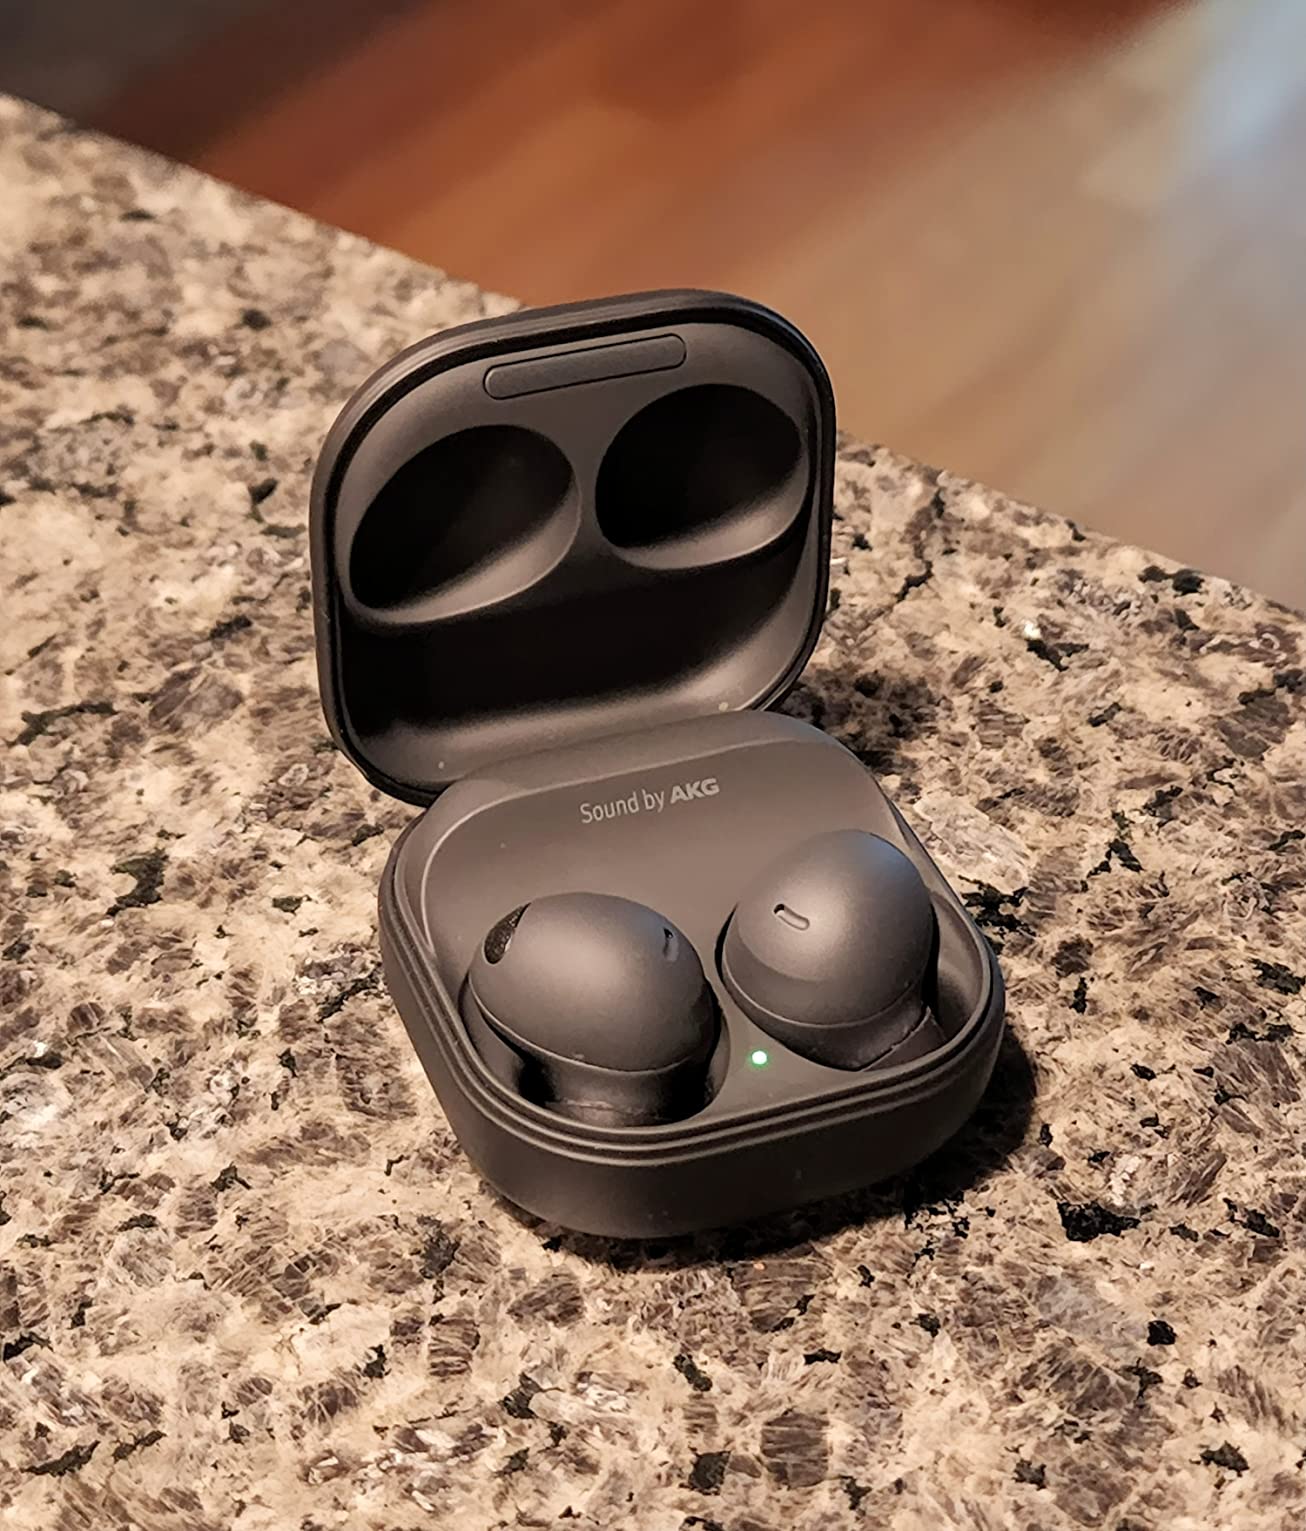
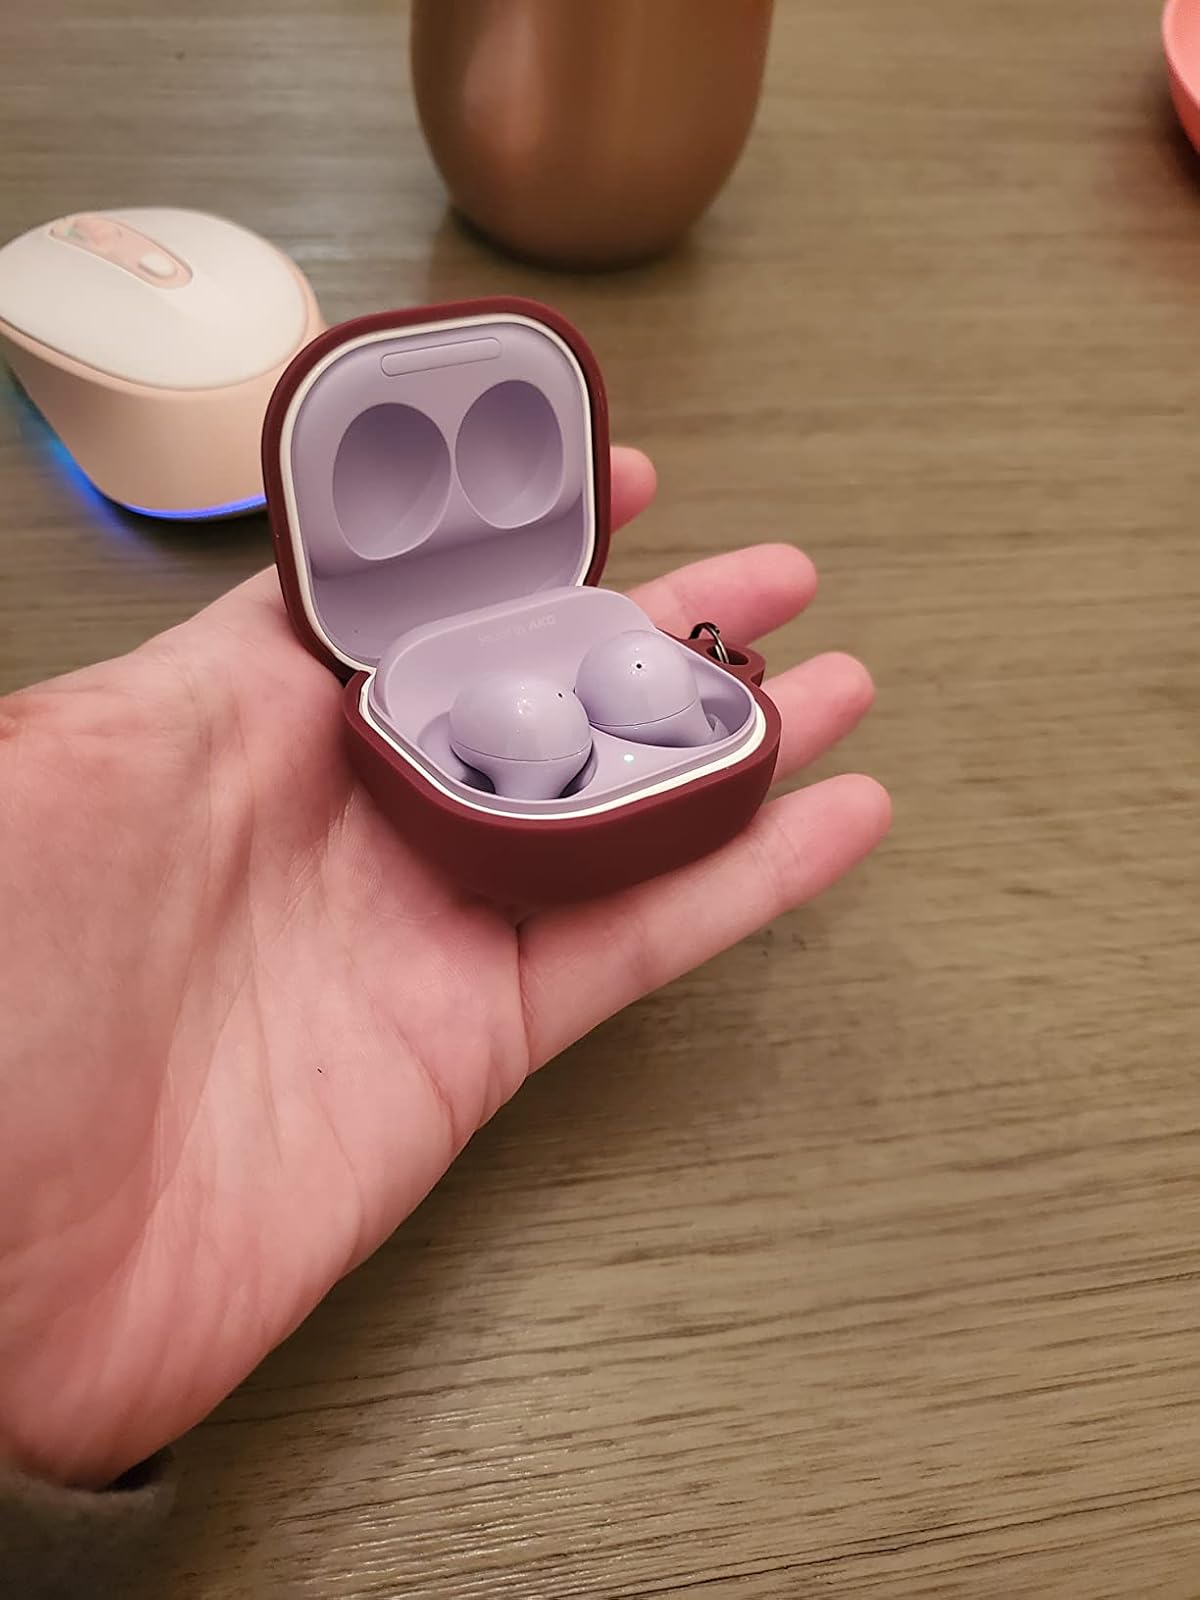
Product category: earbuds
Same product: no